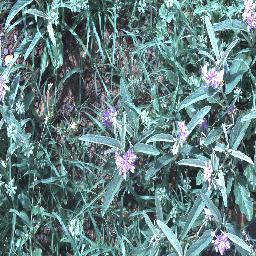
Label: negative